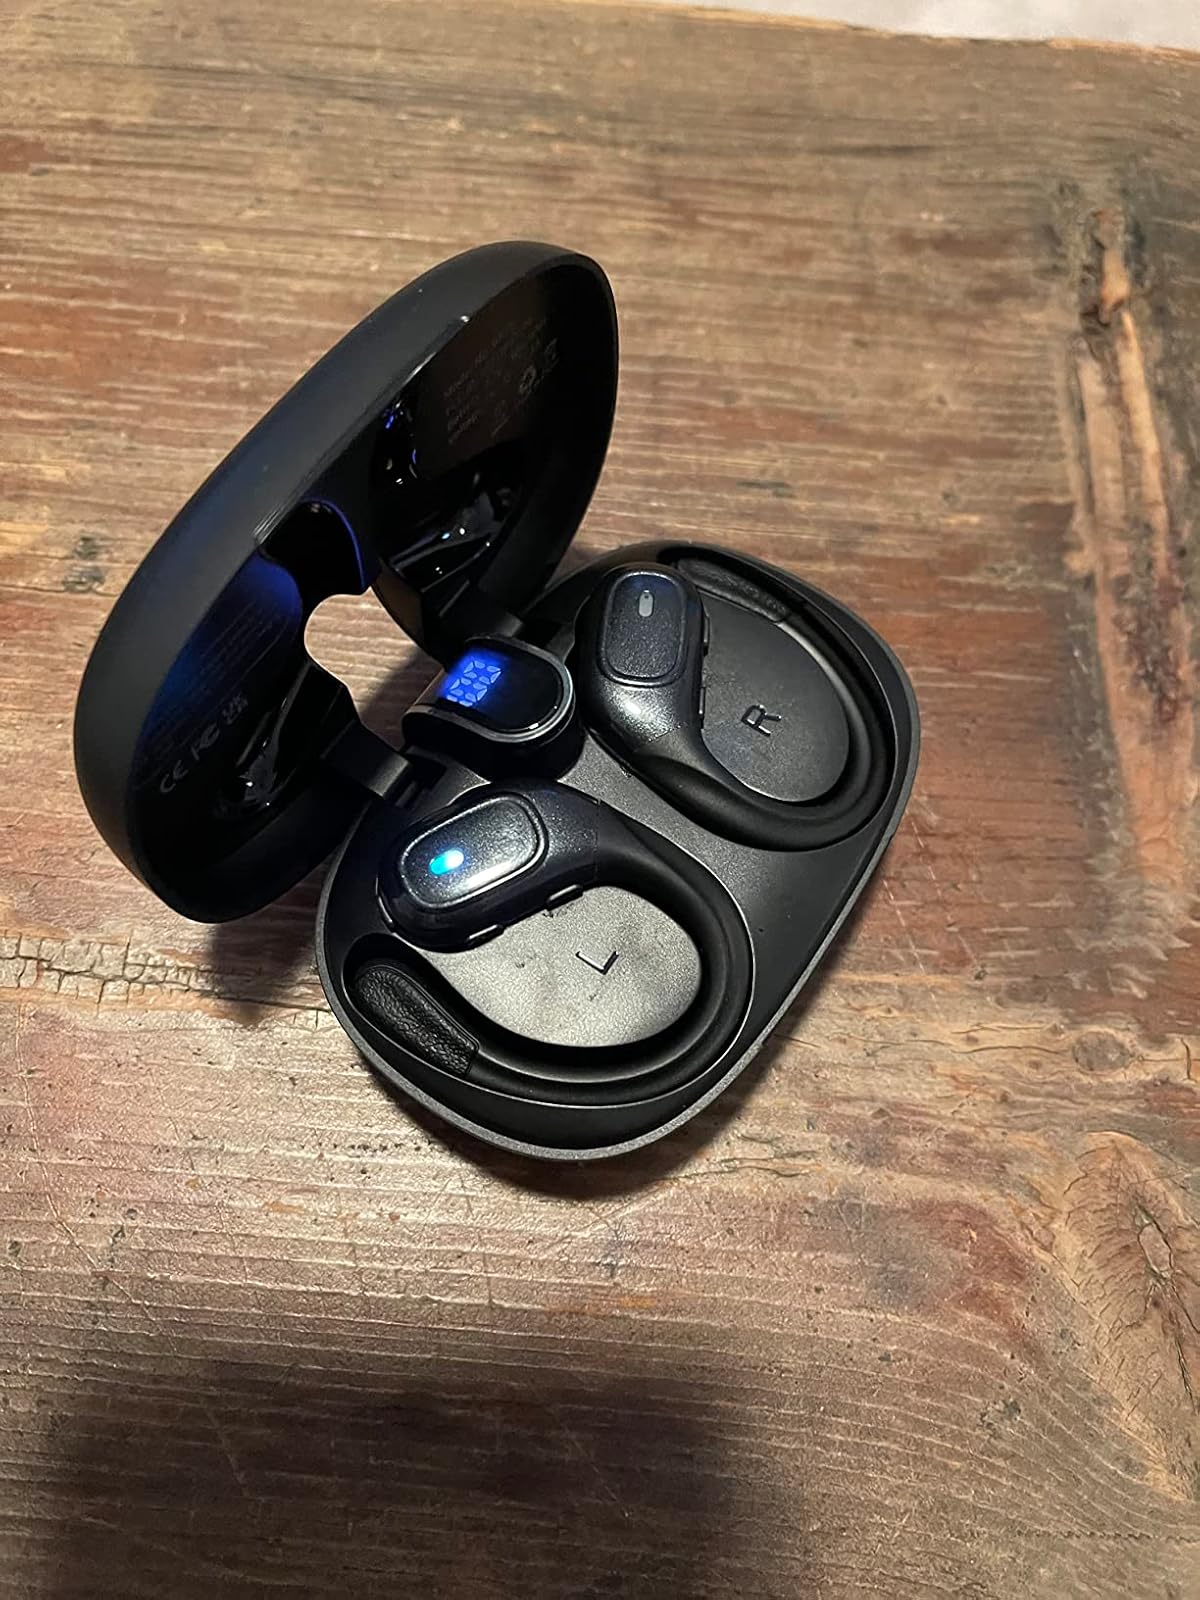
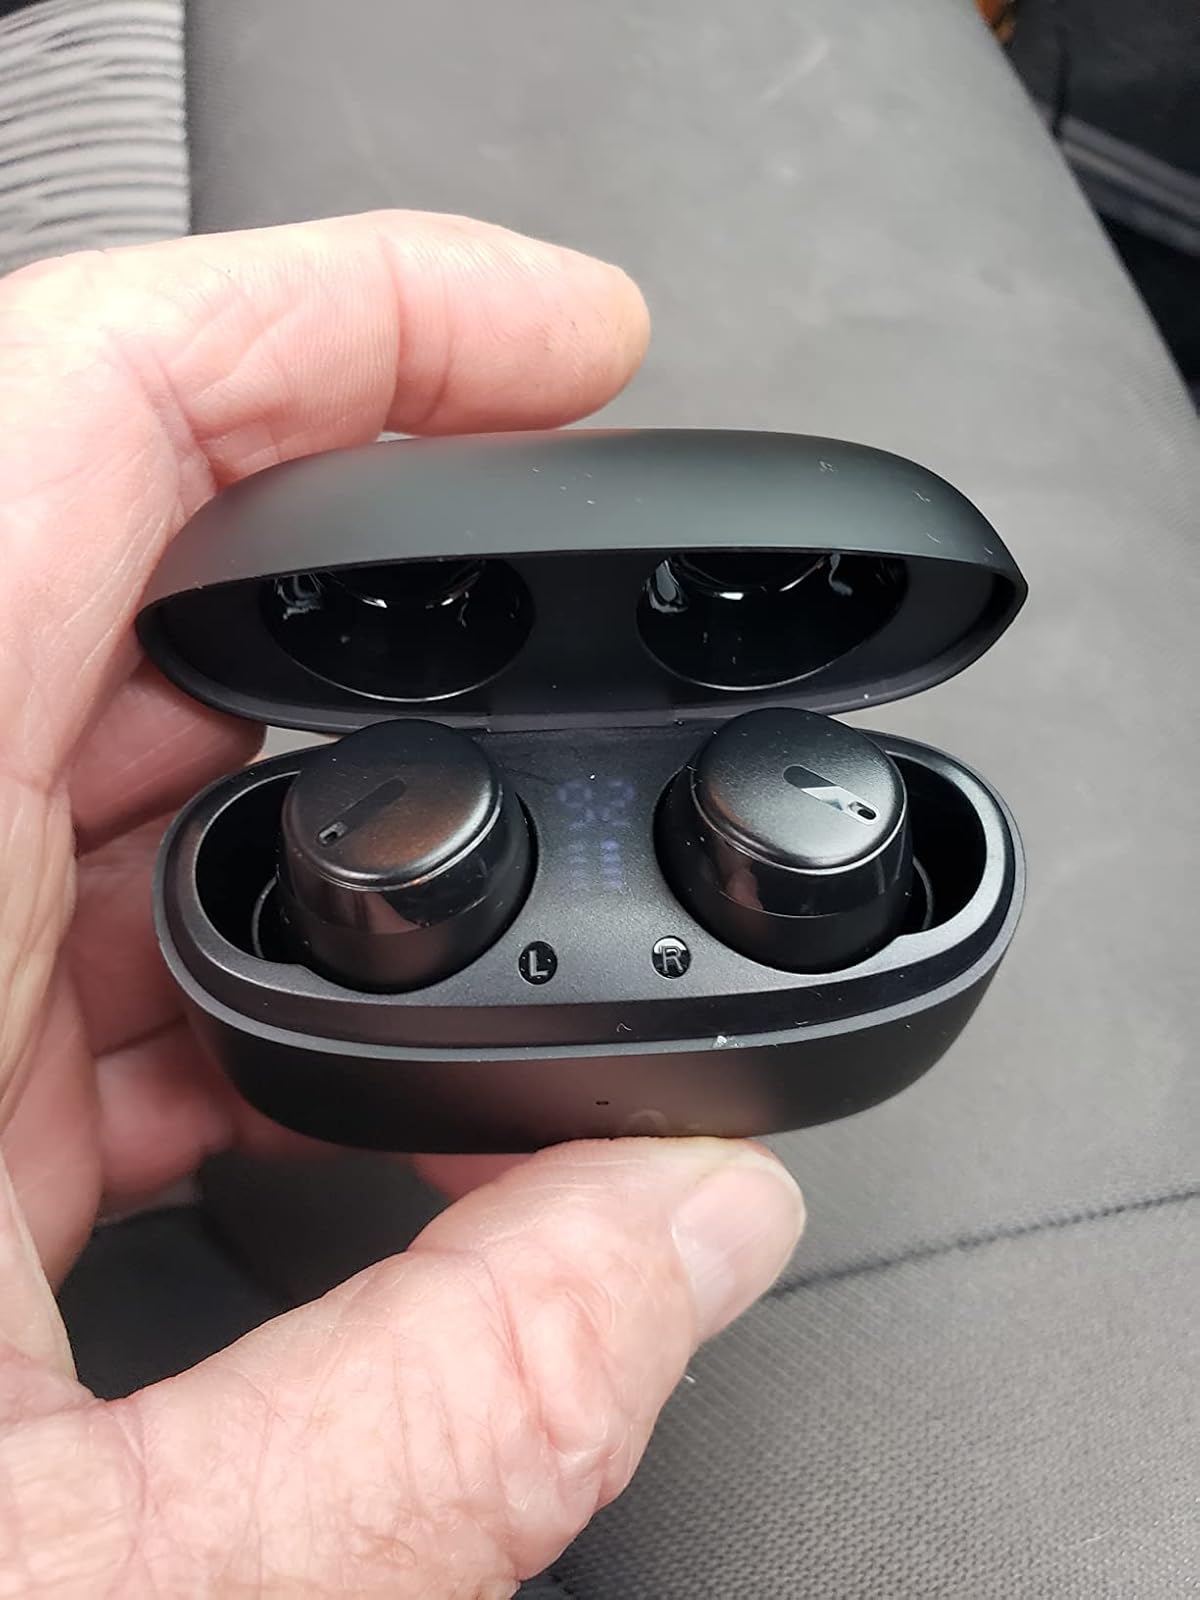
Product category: earbuds
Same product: no